GMP synthase

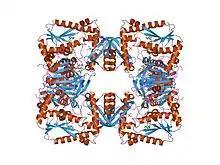
escherichia coli gmp synthetase complexed with amp and pyrophosphate.

Guanosine monophosphate synthetase, also known as GMPS is an enzyme that converts xanthosine monophosphate to guanosine monophosphate.